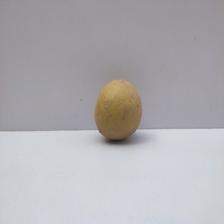
Size: Medium